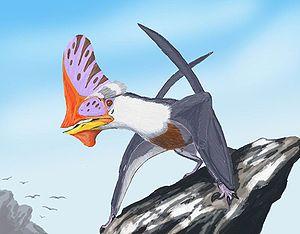
Tupandactylus navigans est une espèce éteinte de ptérosaures de la sous-famille des Tapejarinae. Il a vécu au Crétacé inférieur au Brésil où il a été découvert dans la formation géologique de Crato.
Tupandactylus est un genre éteint de ptérosaures de la famille des Tapejaridae du Crétacé inférieur de la formation de Crato, au Brésil.